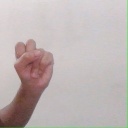
अक्षर: स